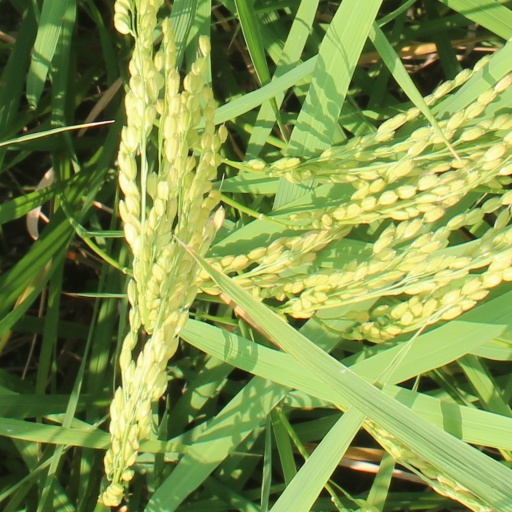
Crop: rice